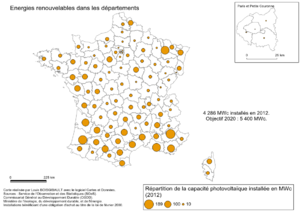
Répartition de la capacité photovoltaïque installée en France en 2012 (en MWc) Simple
L'énergie solaire est la fraction de l'énergie électromagnétique provenant du Soleil, traversant l’atmosphère qui en absorbe une partie, et parvenant à la surface de la Terre.
L'énergie solaire en France est constituée de trois filières énergétiques en développement rapide, bien qu'irrégulier, surtout depuis 2010.